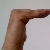
The image shows a hand gesture representing a space in Indian Sign Language.